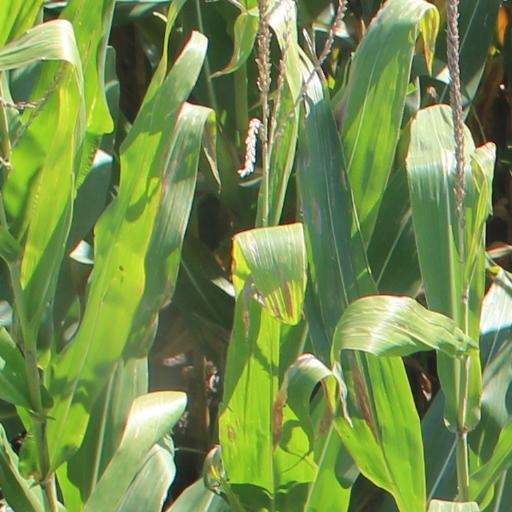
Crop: maize; corn